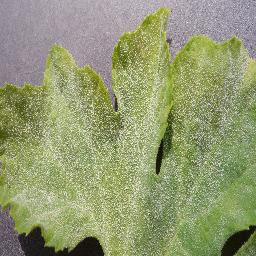
Label: Squash___Powdery_mildew